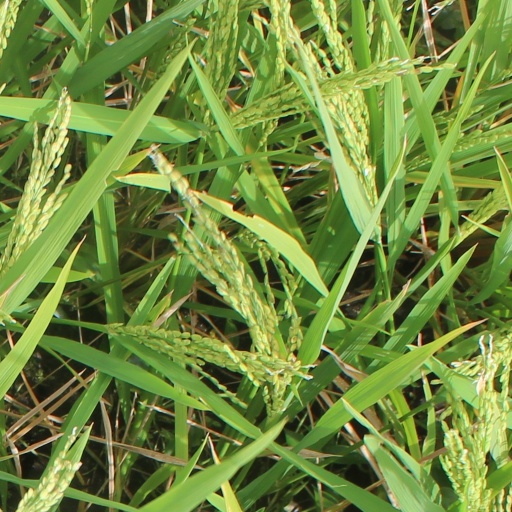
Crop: rice